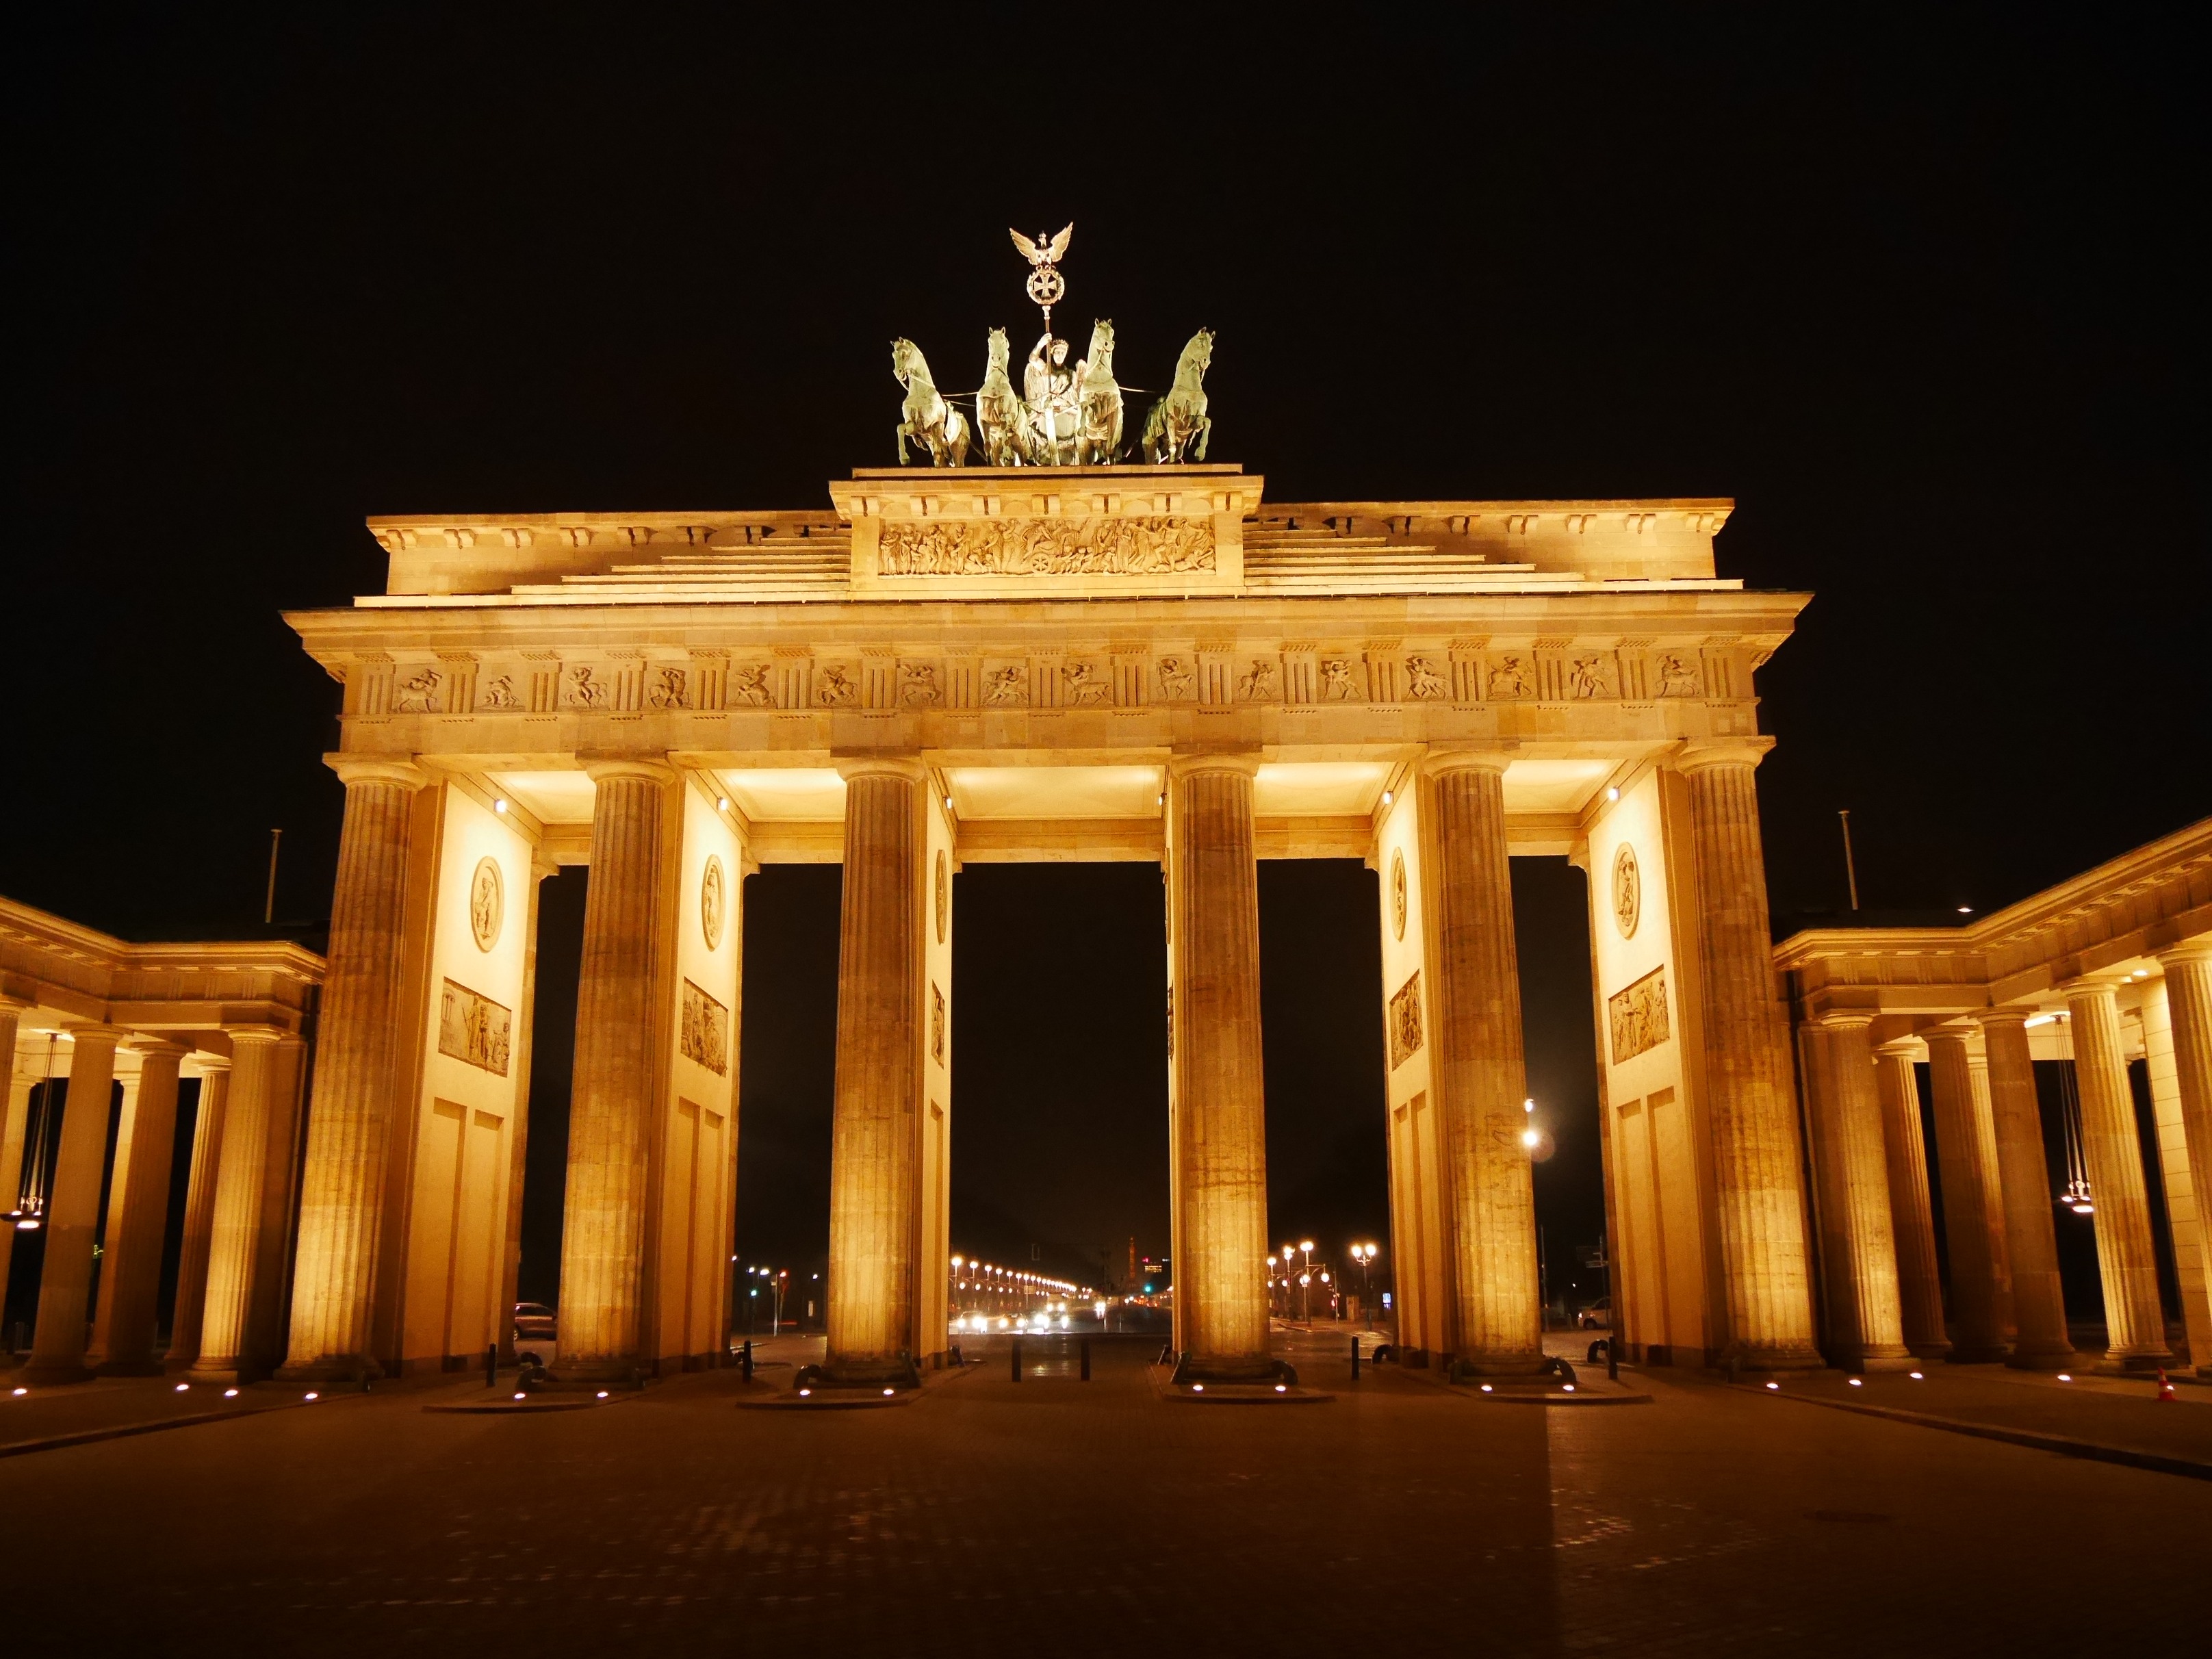
architecture, structure, night, building, palace, arch, column, opera house, landmark, goal, germany, berlin, history, historically, night photograph, brandenburg gate, ancient history